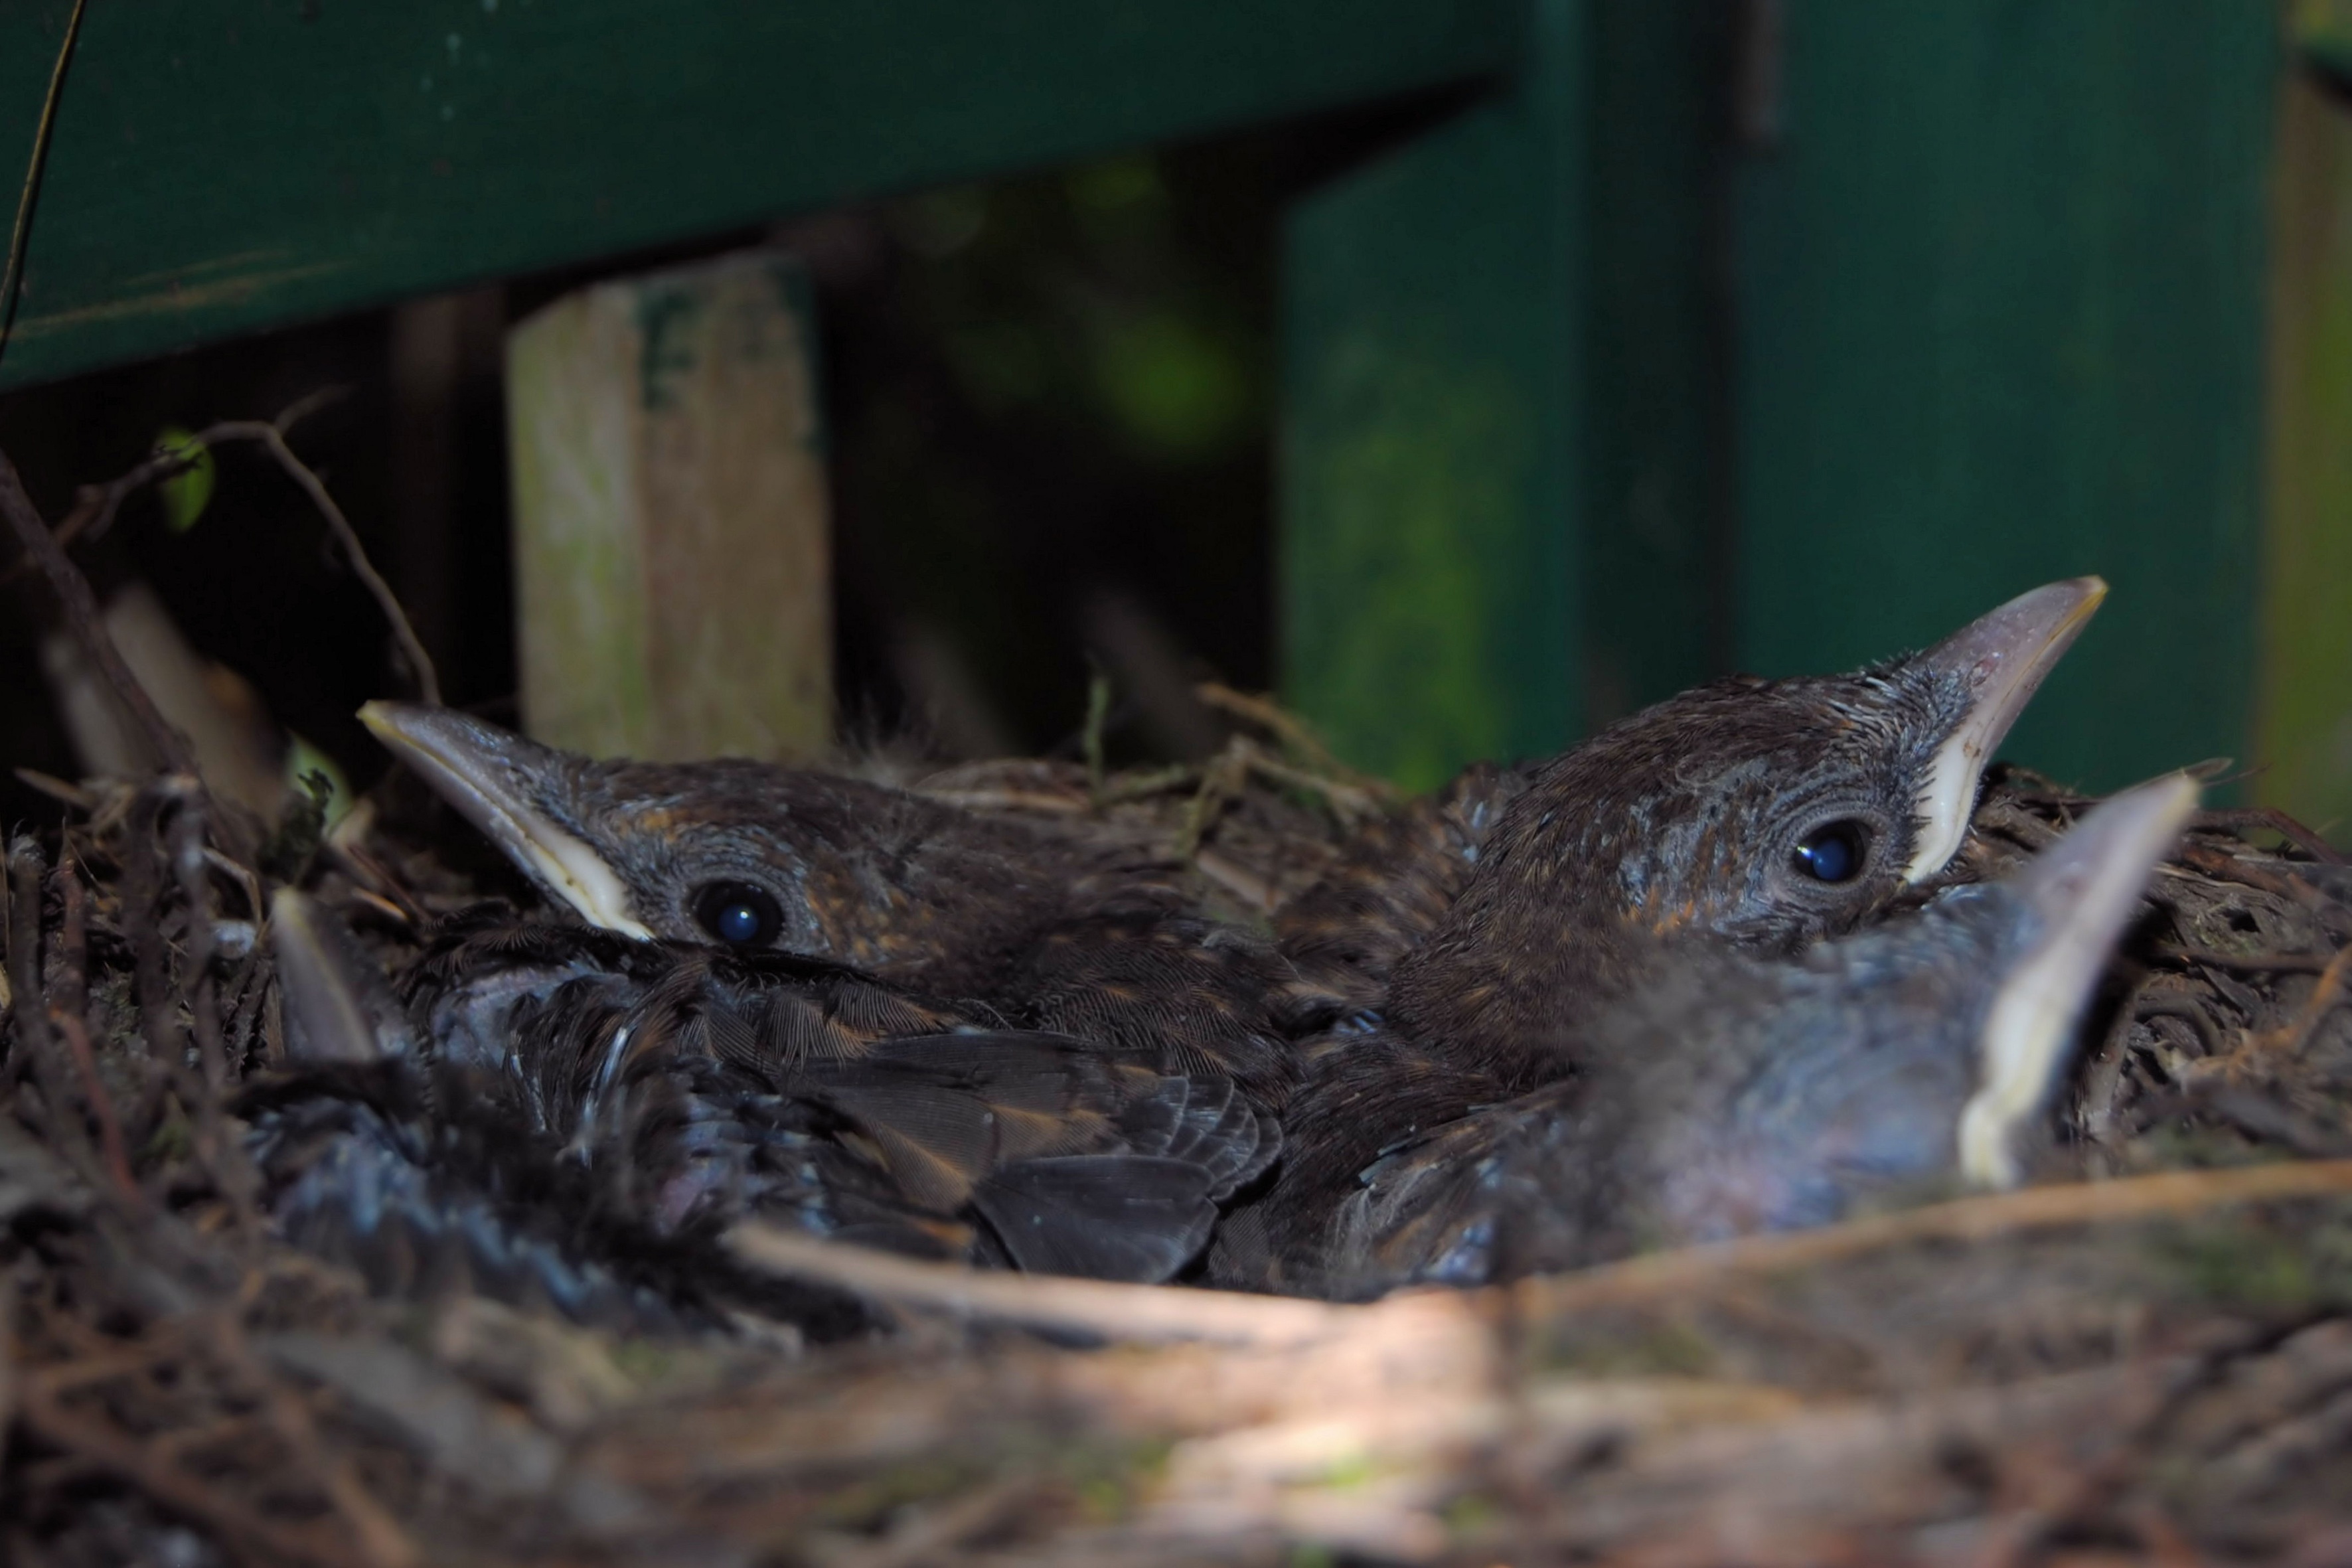
nature, branch, bird, wildlife, beak, chicken, fauna, close up, vertebrate, sparrow, nest, blackbirds, wren, bird's nest, young birds, blackbird nest, blackbird k cken, old world flycatcher, perching bird